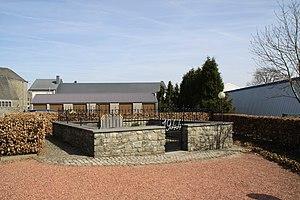
L'Enclos des fusillés de Noville (Bastogne) est un petit lieu de mémoire qui rend hommage aux victimes du massacre de Noville, perpétré le 21 décembre 1944 par les S.S. lors de la bataille des Ardennes.